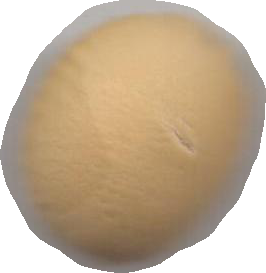
Variety: Dega